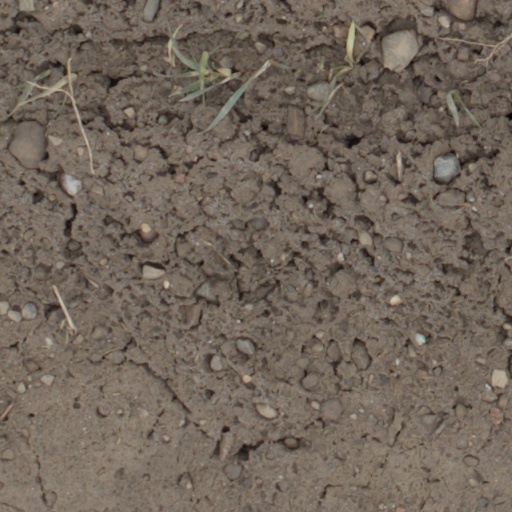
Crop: wheat